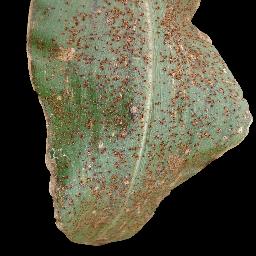
Label: Corn_(Maize)___Common_Rust